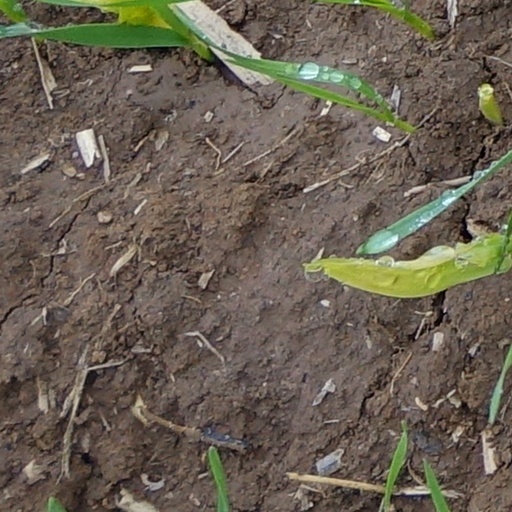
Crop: wheat